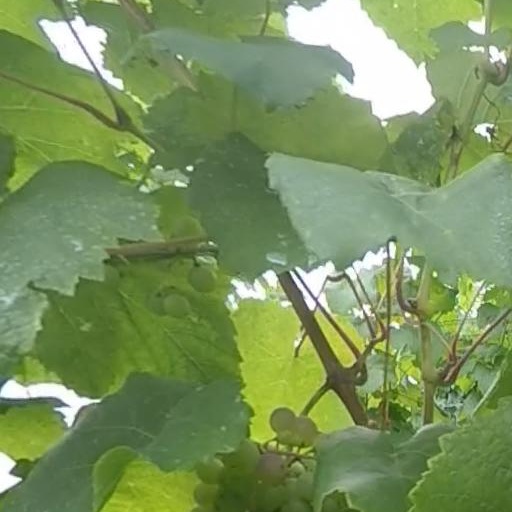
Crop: grape